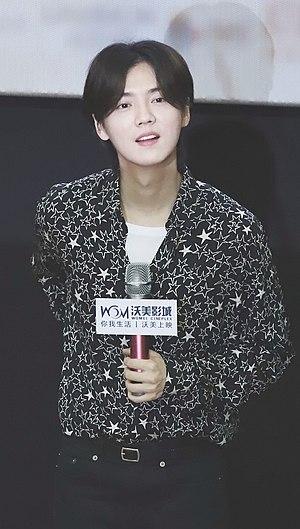
Lu Han plus connu sous le nom de scène Luhan, est un chanteur et acteur chinois né le 20 avril 1990 à Haidian. C'est un ancien membre du boys band EXO et de son sous-groupe EXO-M.